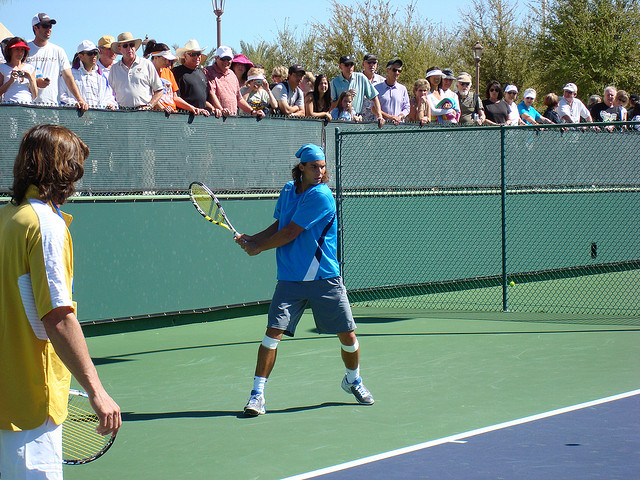
vận động viên tennis đang cầm vợt đứng trên sân